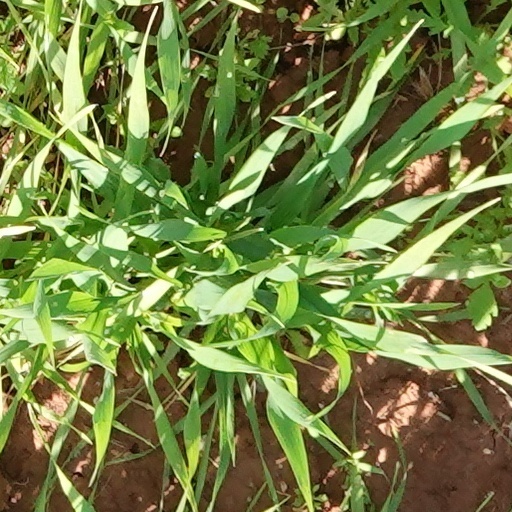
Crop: wheat